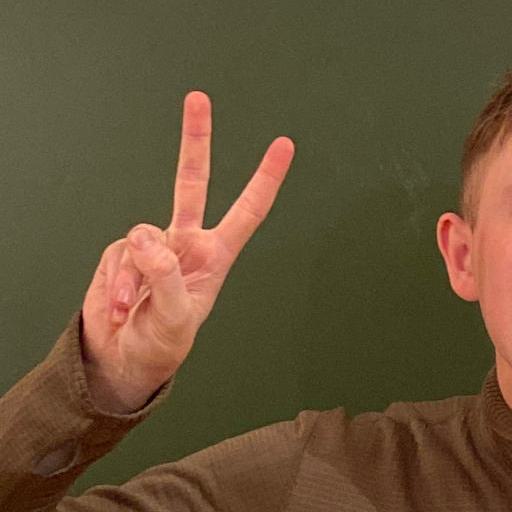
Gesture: peace